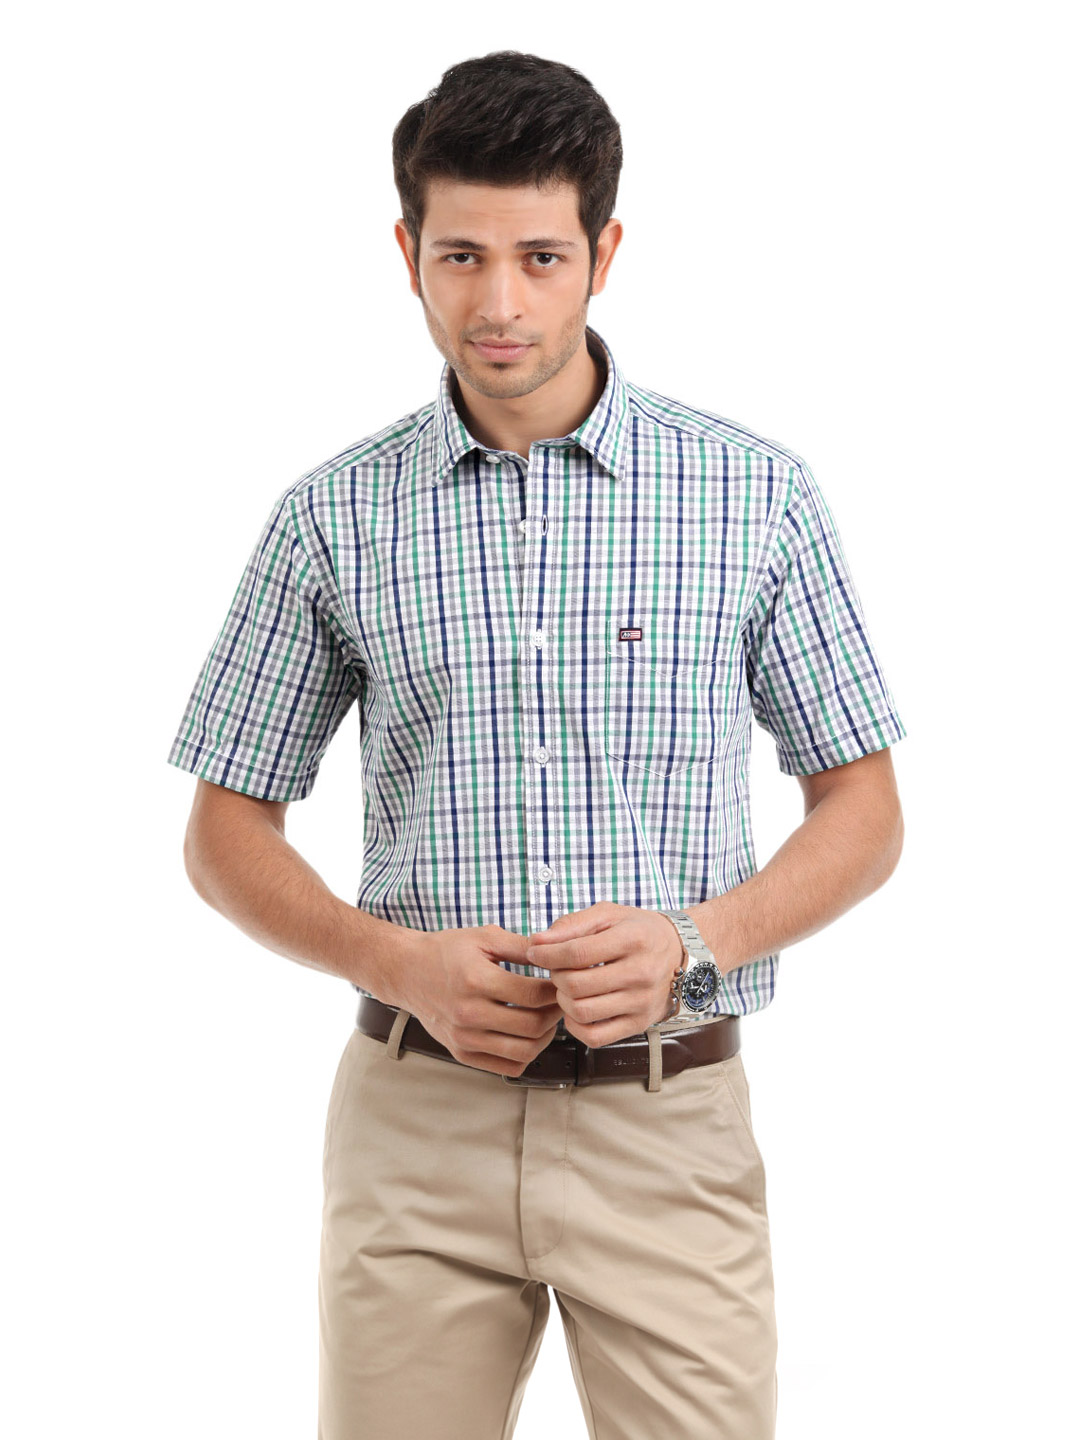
Arrow Sport Men White Check Slim Fit Shirt
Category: Apparel / Topwear / Shirts
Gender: Men
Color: White
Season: Fall 2012
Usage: Casual